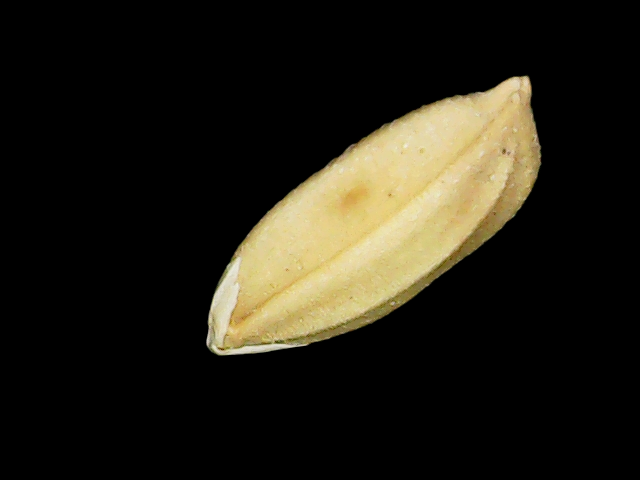
Rice variety: Binadhan08